Der Ring des Polykrates (poem)

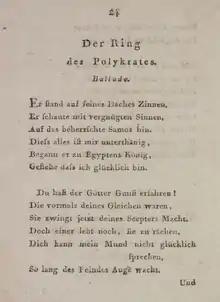
Abstract of "Musen-Almanach für das Jahr 1798", Cotta, 1797

Polycrates' Ring is a lyrical ballad written in June 1797 by Friedrich Schiller and first published in his 1798 "Musen-Almanach" annual. It is about how the greatest success gives reason to fear disaster. Schiller relied on the accounts of the fate of Polycrates, tyrant of Samos, in Herodotus' "Histories", Book III.